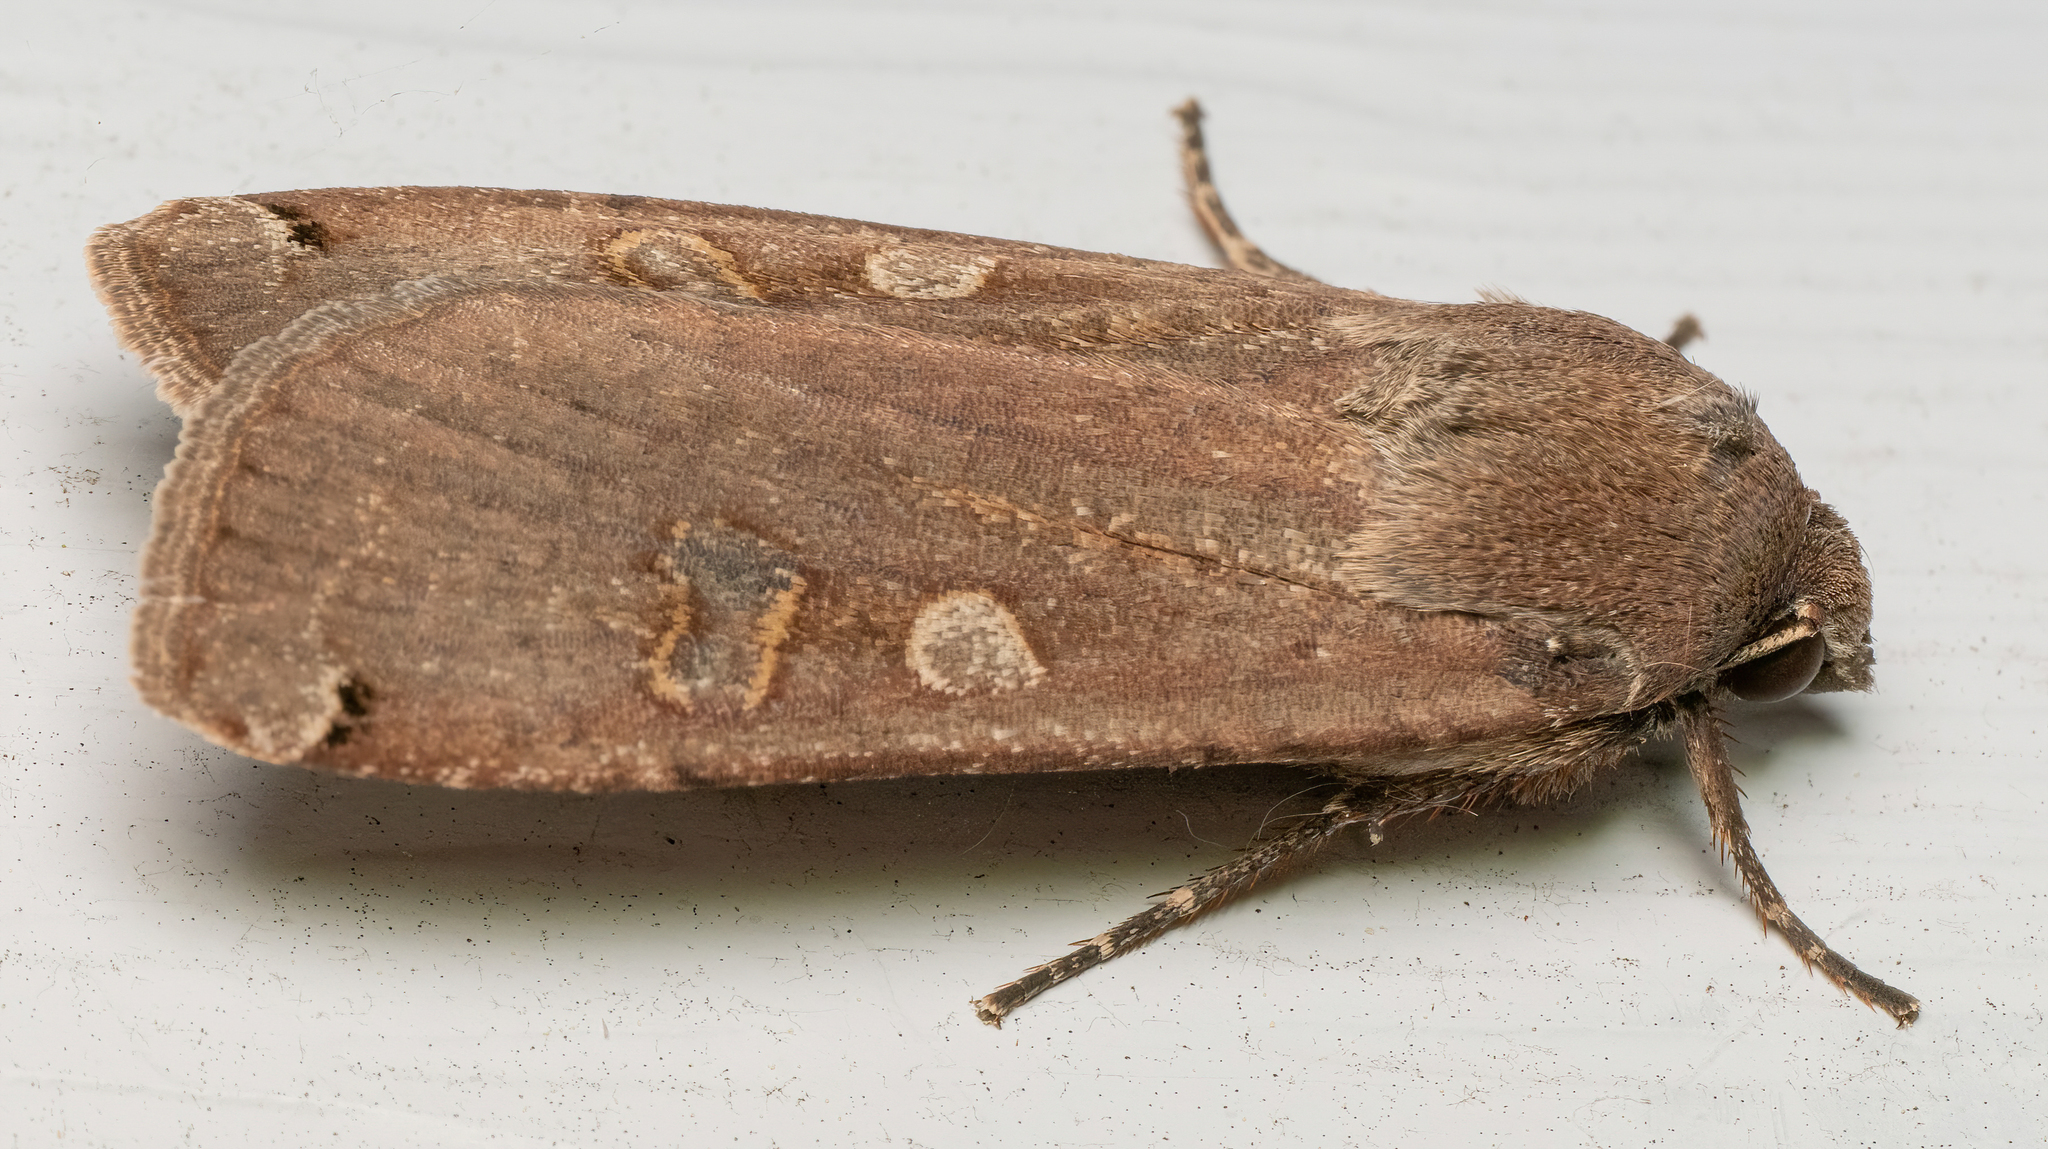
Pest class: cutworms